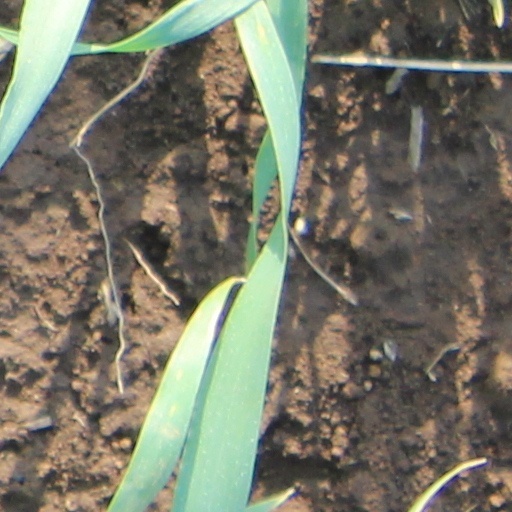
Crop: wheat